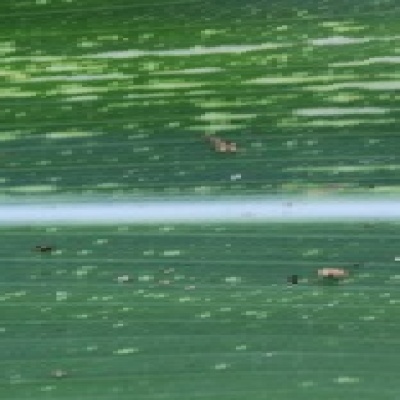
Label: Corn_(Maize)___Maize_Streak_Virus